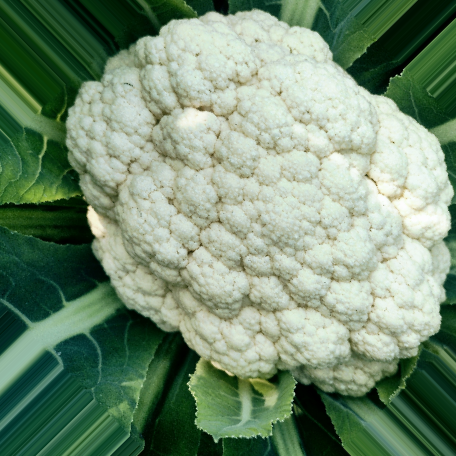
Label: Disease Free